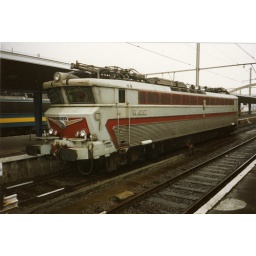
French SNCF machine for 1,5Kv-3Kv-15Kv-25Kv at Liege station, waiting to take over the train to Paris coming from Munich.